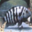
Label: aquarium_fish